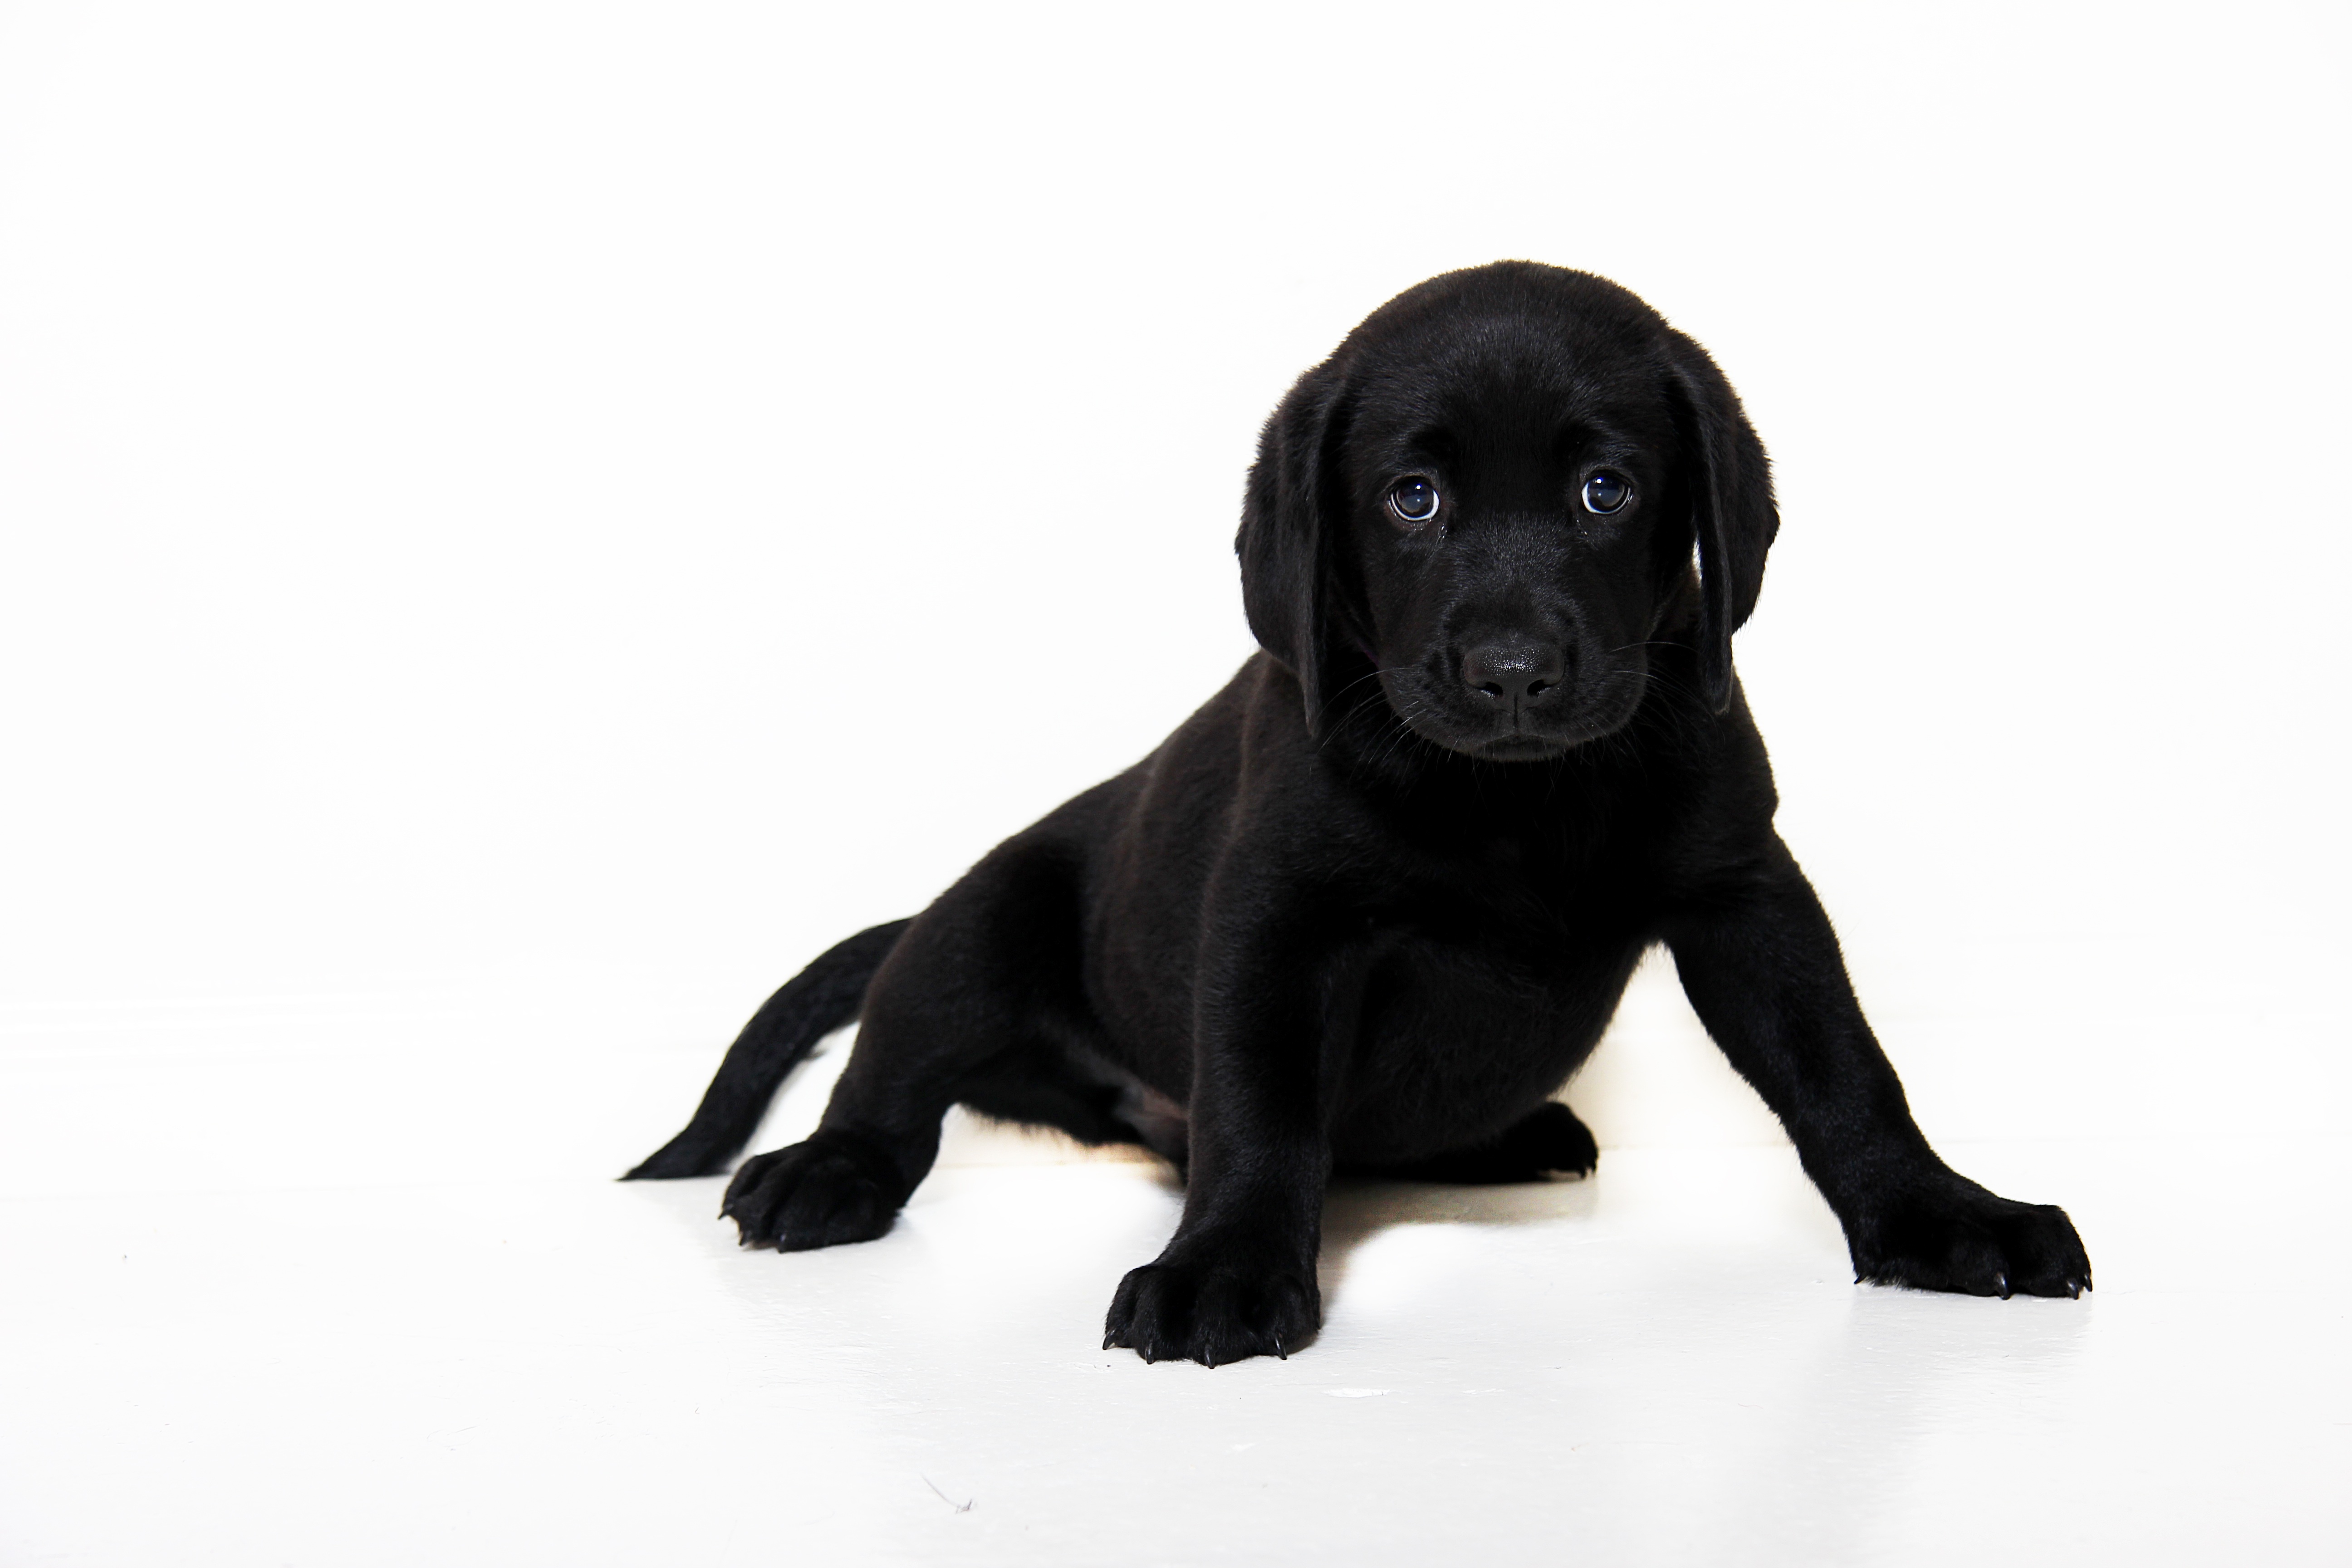
girl, puppy, dog, animal, pet, young, mammal, friendship, black, friend, happy, vertebrate, labrador retriever, adorable, dog breed, retriever, breed, pup, purebred, pedigree, dog like mammal